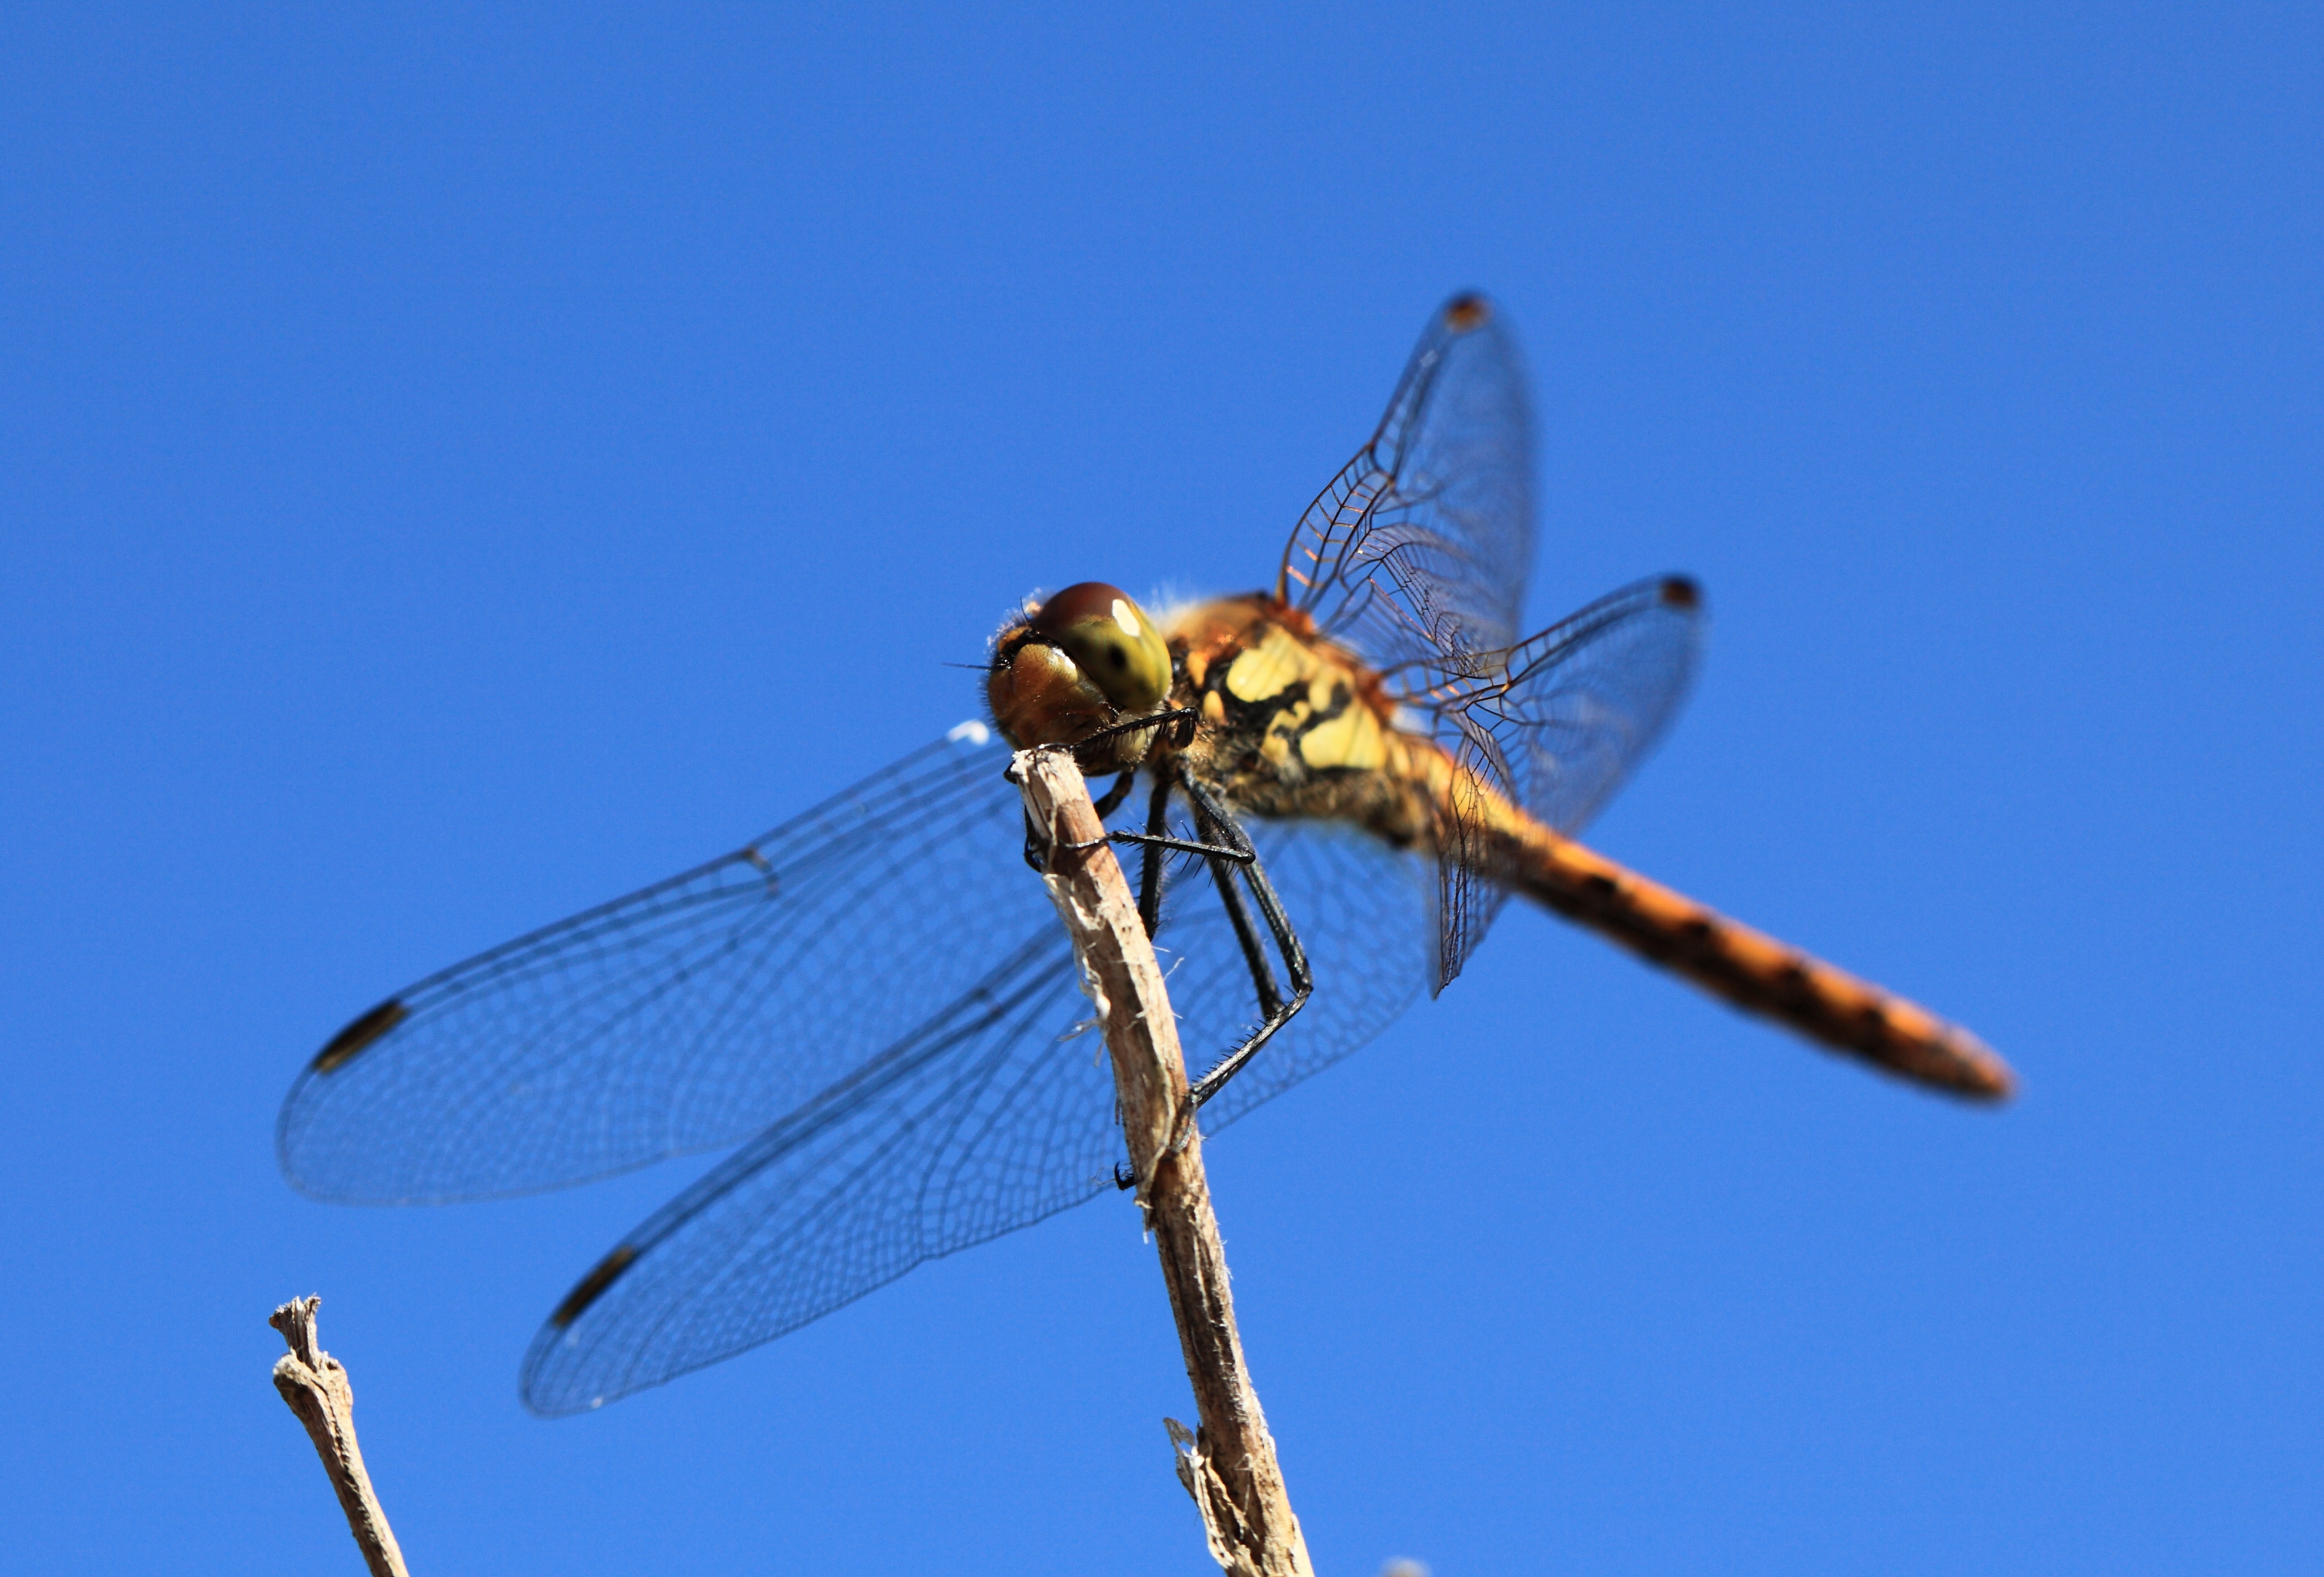
wing, high, insect, fauna, invertebrate, close up, mountains, dragonfly, 5d, hires, damselfly, markii, hi, res, resolution, gunma, maebashi, akagiyama, jizohdake, macro photography, arthropod, dragonflies and damseflies